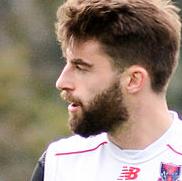
Age: 22